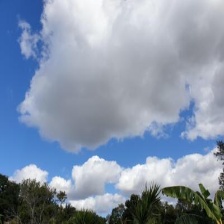
Cloud type: Cumulus